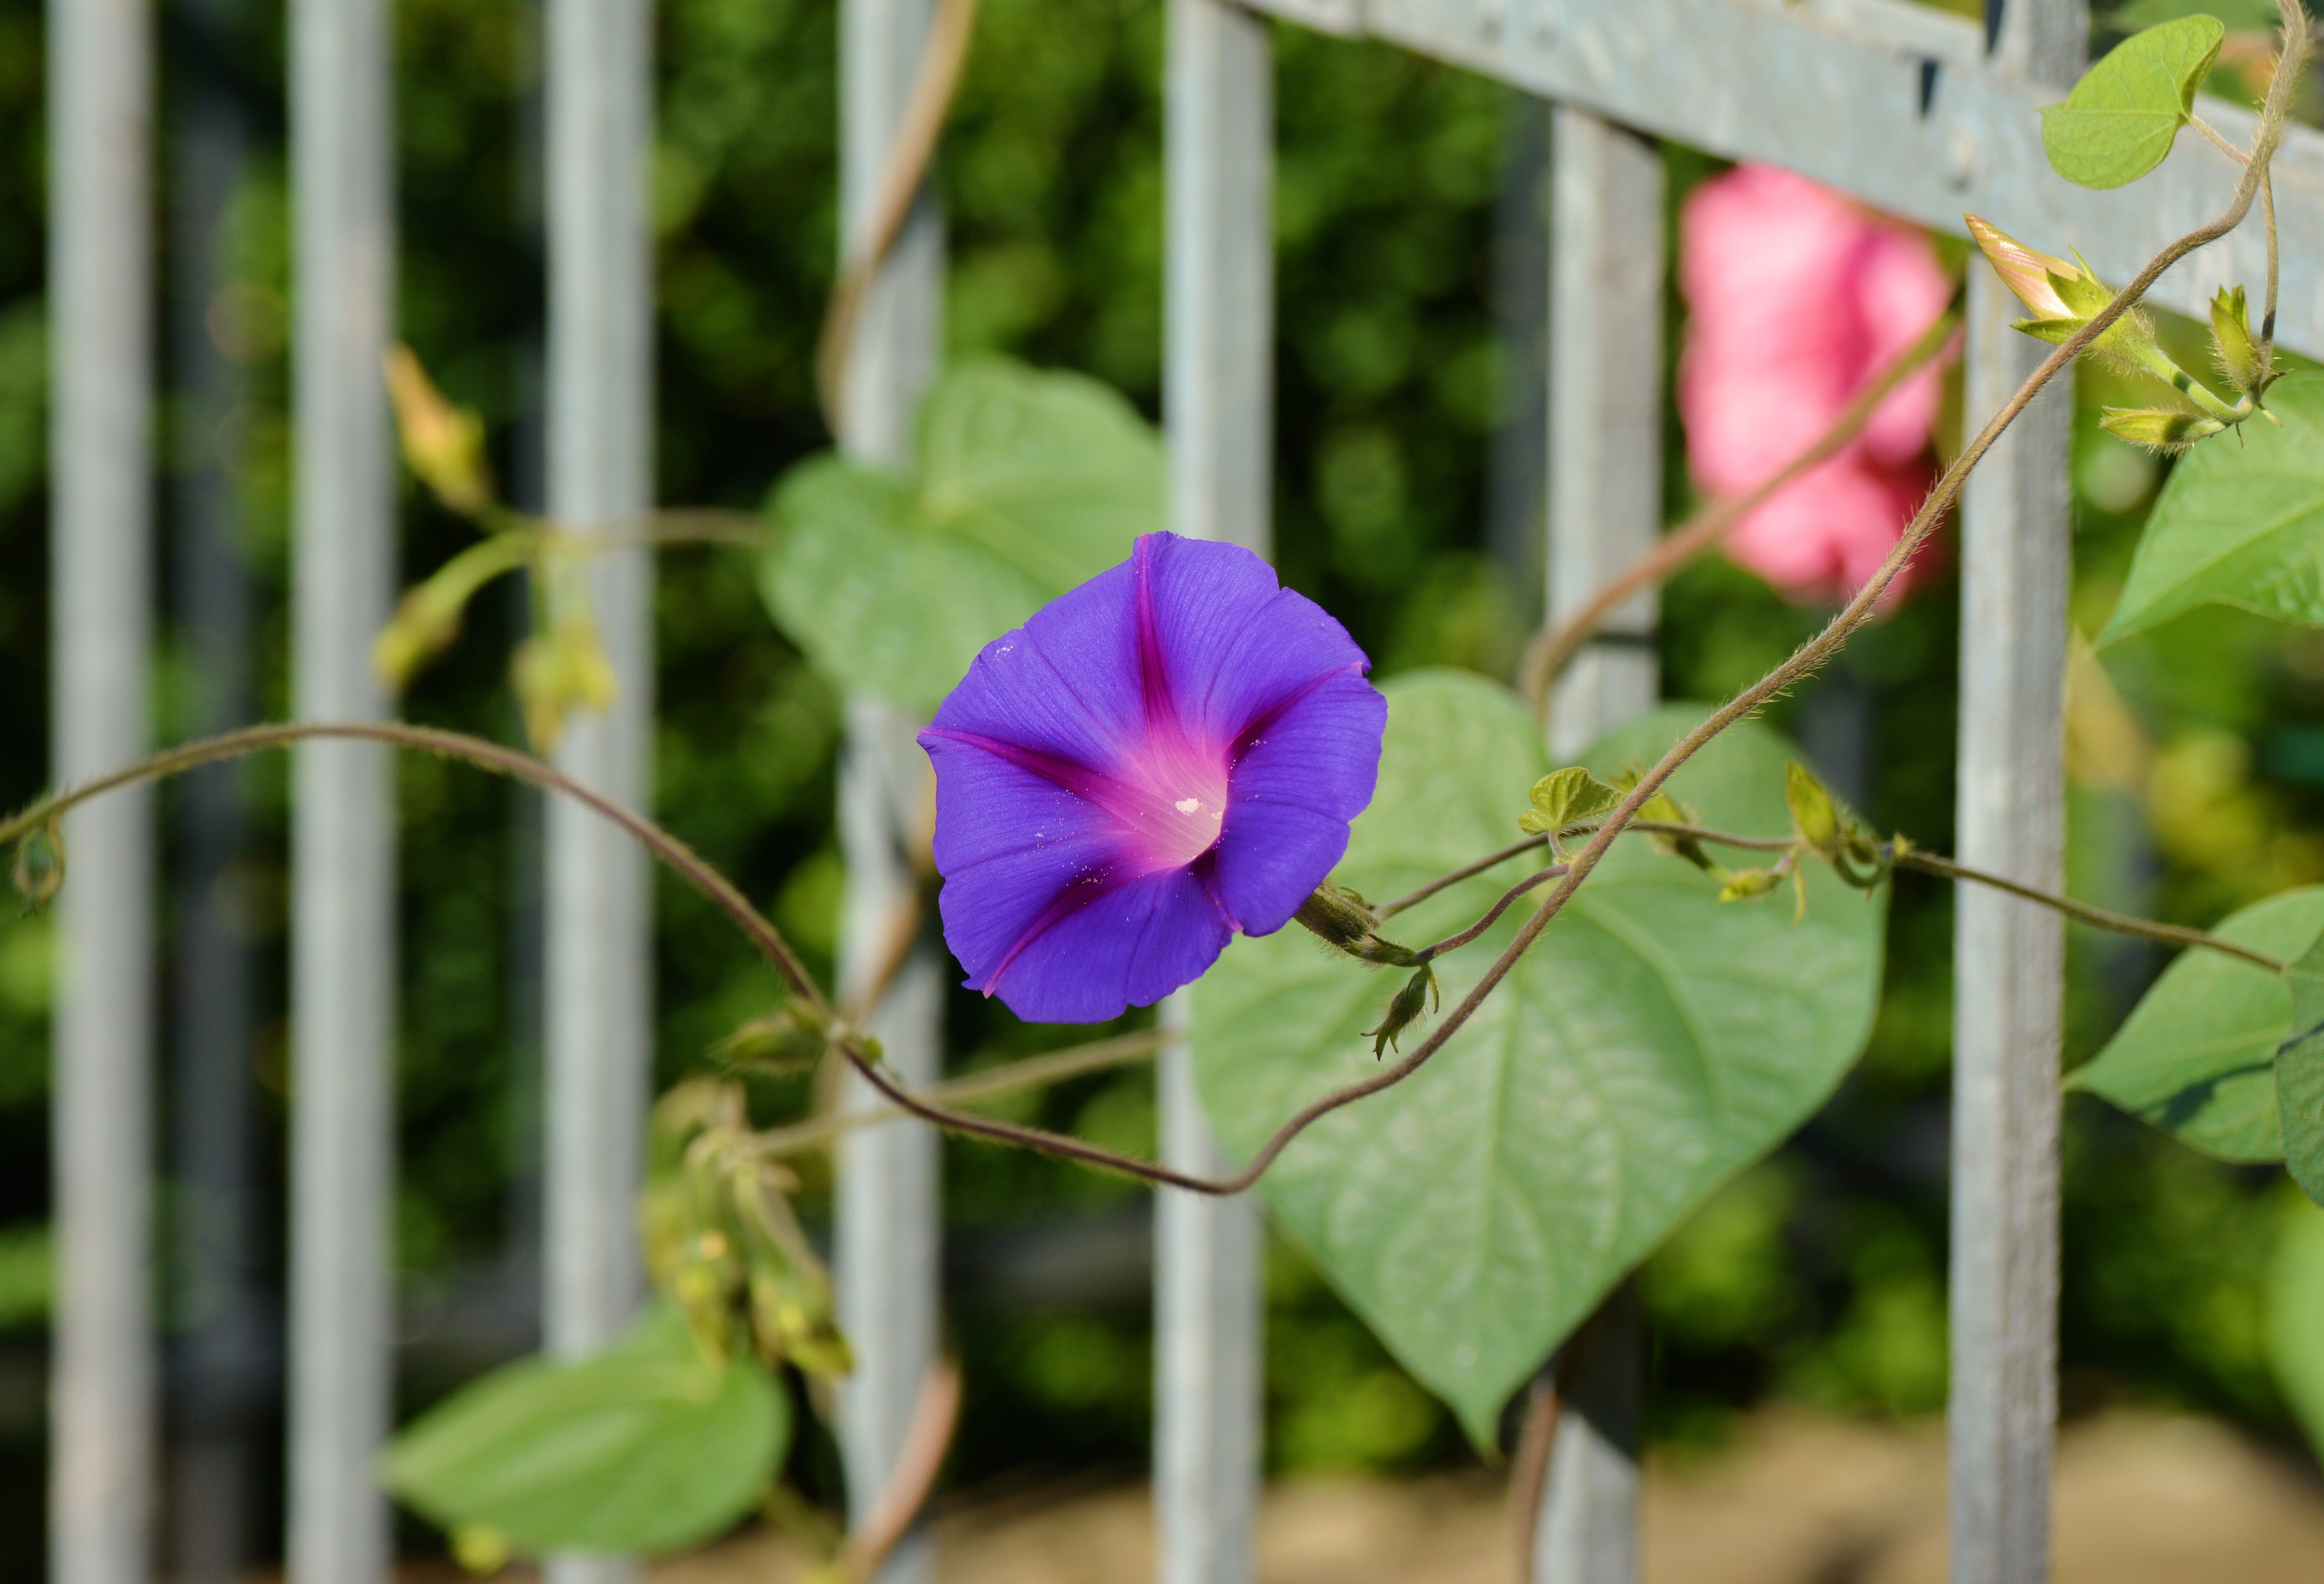
nature, blossom, plant, leaf, flower, purple, petal, bloom, green, botany, climber, garden, flora, wildflower, violet, morning glory, macro photography, garden fence, flowering plant, summer flower, superb thread, winds, wind greenhouse, plant stem, land plant, morning glory family